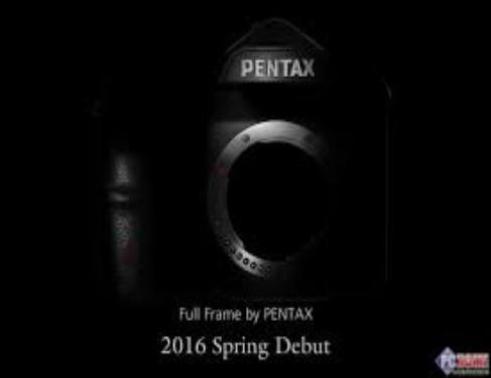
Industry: Electronic